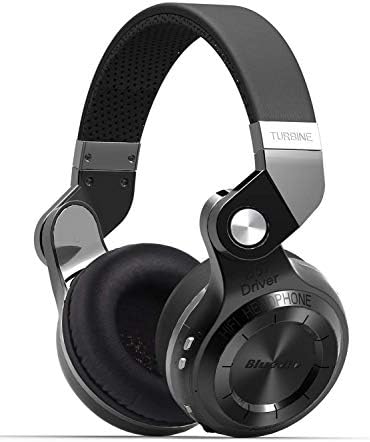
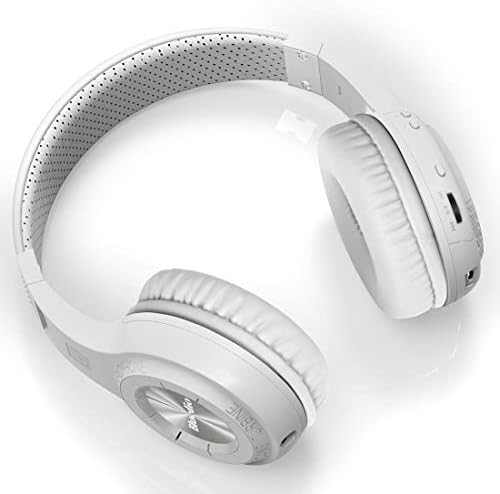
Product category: headphones
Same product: no